Beloved (1998 film)

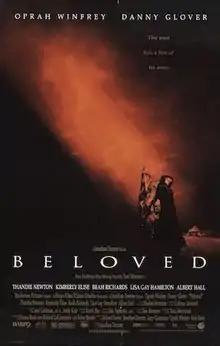
Theatrical release poster

Beloved is a 1998 American gothic psychological horror drama film directed by Jonathan Demme and starring Oprah Winfrey, Danny Glover, and Thandiwe Newton. Based on Toni Morrison's 1987 novel of the same name, the plot centers on a former slave after the American Civil War, her haunting by a poltergeist, and the visitation of her reincarnated daughter. This was the first film produced by Harpo Films.